Jonny Sun

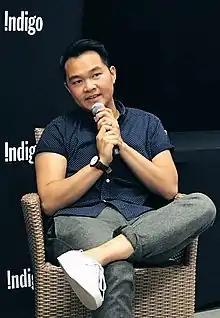
Sun in 2017

Jonathan "Jonny" Sun, occasionally known by the nickname jomny, is a Canadian author and illustrator. He is the author of the 2017 illustrated novel "everyone's a aliebn when ur a aliebn too" and a PhD candidate in urban studies and planning at MIT. In 2018, he published "Gmorning, Gnight!," (a collaboration with playwright and actor Lin-Manuel Miranda in which Sun served as illustrator) and in 2020, Sun published an essay collection called "Goodbye, Again." Sun also served as a writer on the television shows "BoJack Horseman" and "Mrs. Davis."